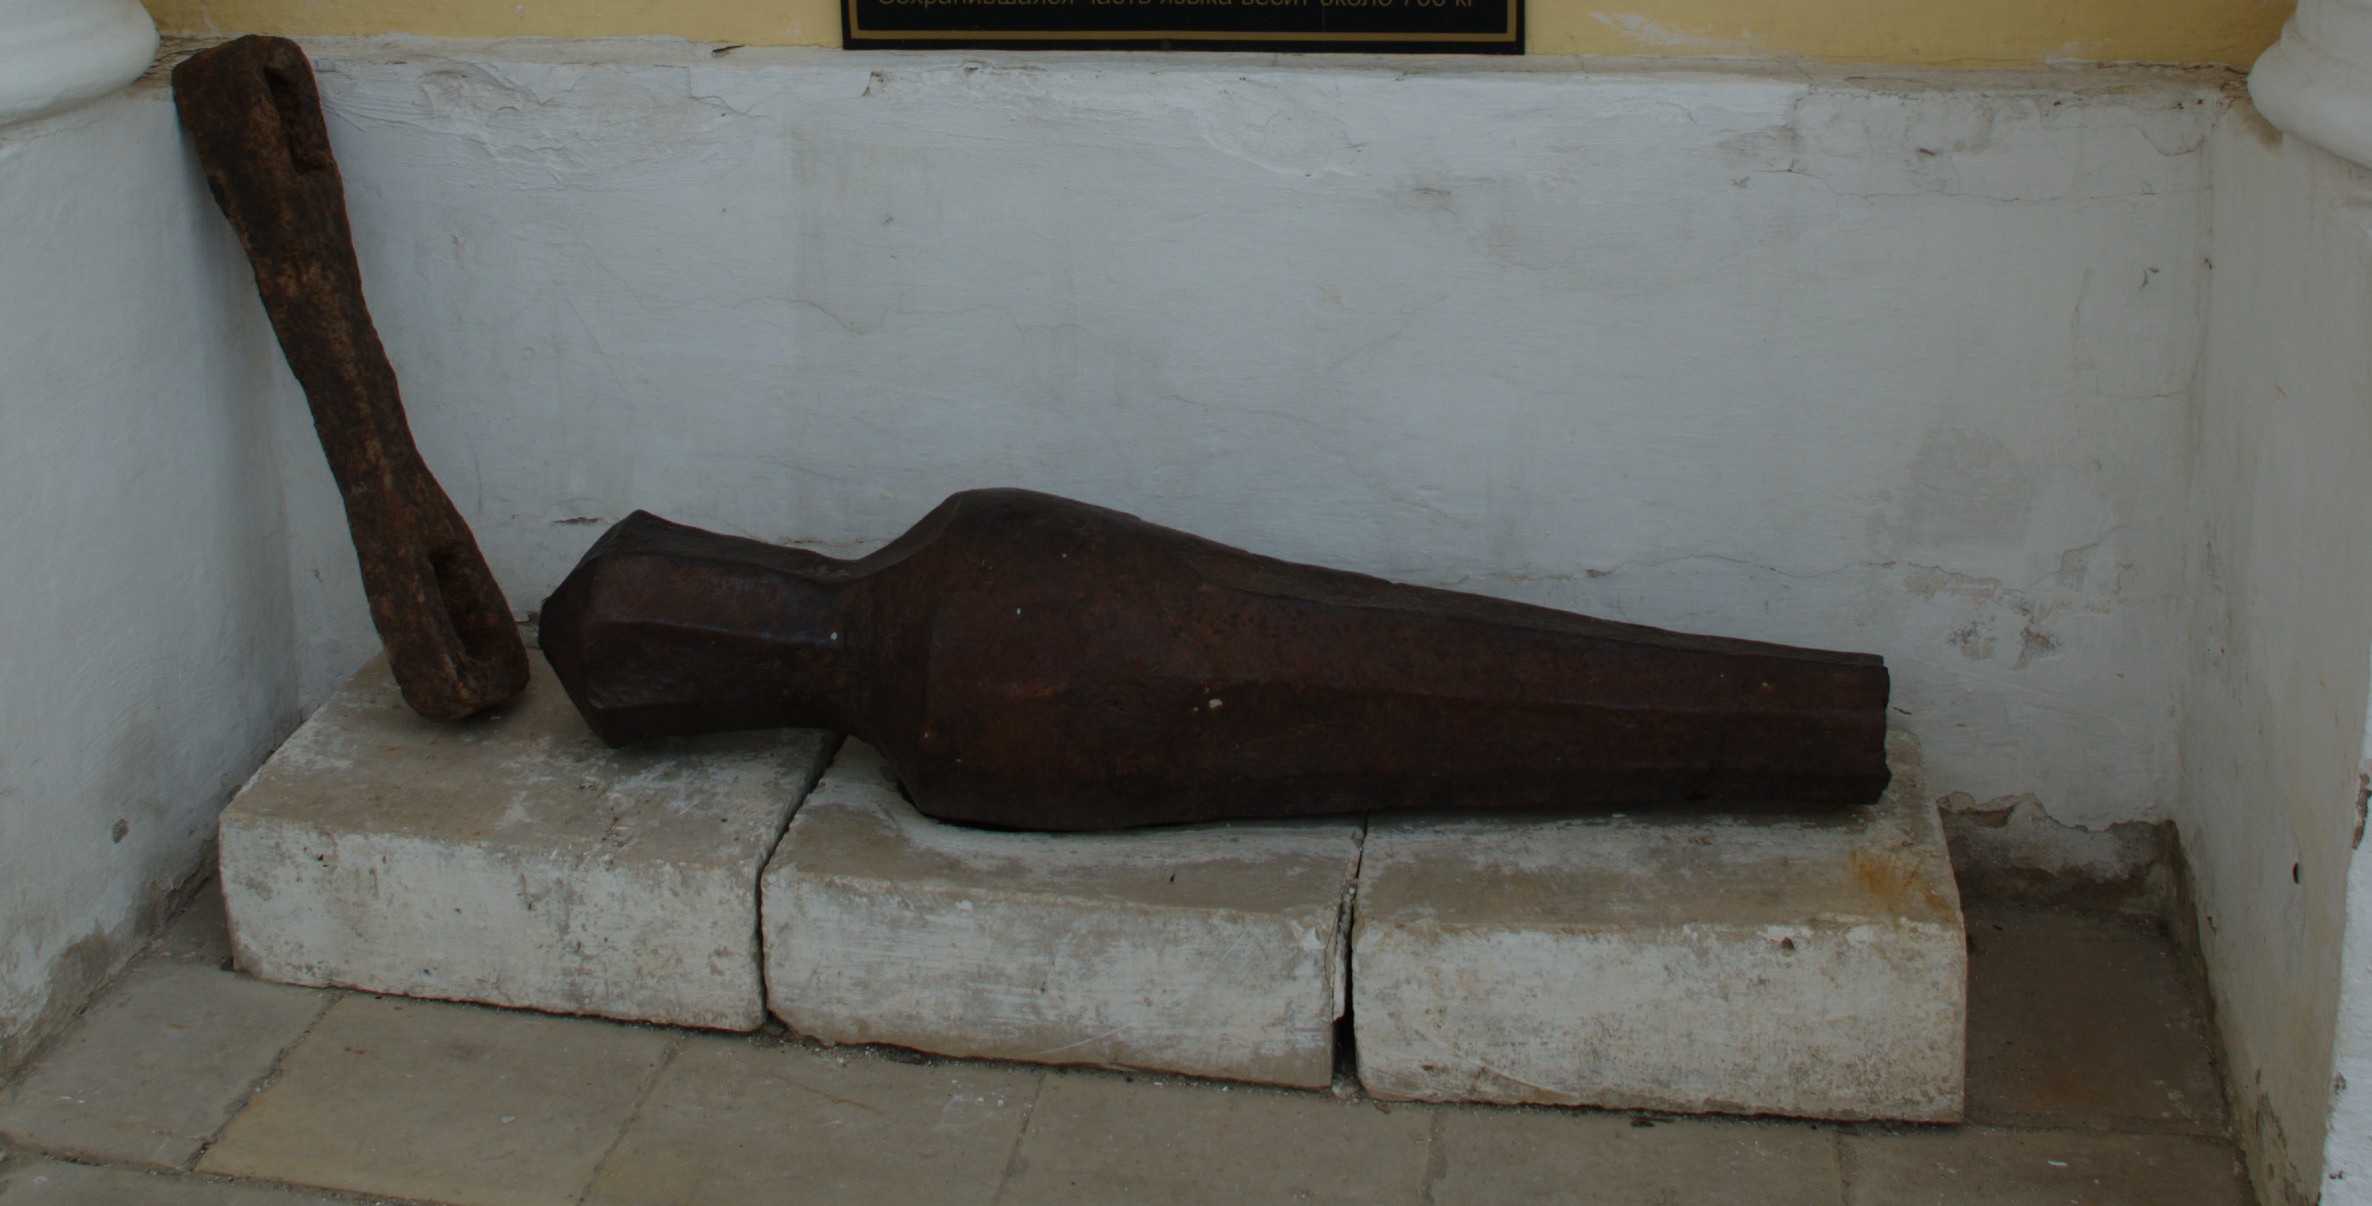
wood, floor, wall, nikon, d80, nikond80, man made object